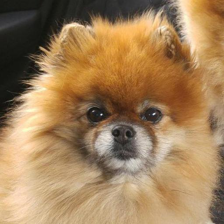
Label: animals